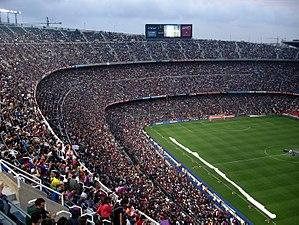
L'histoire du Racing Club de Strasbourg commence en 1906 lorsque des jeunes strasbourgeois créent une équipe de football. Cette équipe tout d'abord nommée FC Neudorf, du nom d'un quartier de la ville, prend le nom de Racing Club de Strasbourg en 1919.
Au cours de son histoire, le club de football du Racing Club de Strasbourg participe à différents types de coupes d'Europe, soit à différentes compétitions internationales au niveau européen.
Barcelone [baʁsəlɔn] est la capitale administrative et économique de la Catalogne, de la province de Barcelone, de la comarque du Barcelonès ainsi que de son aire et de sa région métropolitaines, en Espagne.